Adana

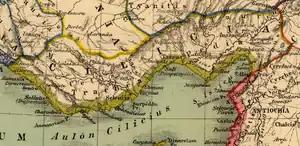
Provincia Cilicia

At the Battle of Sarus in April 625, Heraclius defeated the forces of Shahrbaraz of the Sasanian Empire that were stationed on the east bank of the river, after a fearless charge across the bridge built by the Emperor Justinian (now Taşköprü). During the reign of Caliph Omar, Muslims who are commanded by Khalid ibn Walid, launched columns to raid Cilicia, going as far as Tarsus, in the autumn of 638. The Byzantines defended the region from the encroaching Islamic Caliphates throughout the 7th century, but it was finally conquered in 704 by the Umayyad Caliph Abd al-Malik. Under Umayyad rule, Cilicia became a no man's land frontier between Byzantine Christian and Arab Muslim forces.